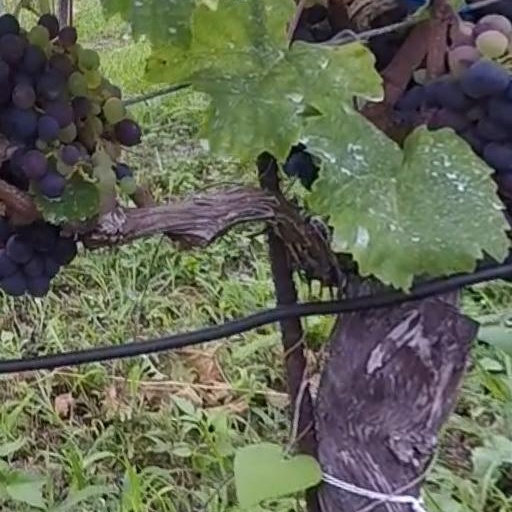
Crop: grape